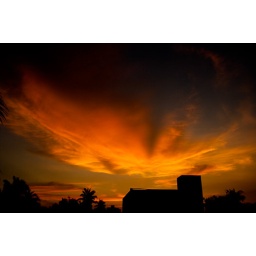
From roof top of my home at Konnagar, shot with by brother's Canon